B82 (New York City bus)

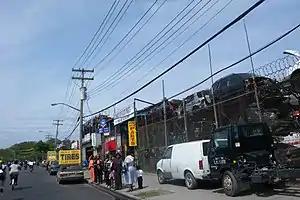
A B82/B82 LTD Coney Island bus stop at the Flatlands/Georgia Avenues scrapyard

The portion of the B82 west of Flatbush Avenue began on August 29, 1924 under Queens Bus Lines, labeled as the B5. The eastern portion, the B50, was introduced in 1975 from Starrett City to Canarsie–Rockaway Parkway, and it was extended to Coney Island Avenue in Midwood on November 12, 1978 as part of a massive restructuring of the bus network in Southern Brooklyn.